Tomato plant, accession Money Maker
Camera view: vertical (180 deg); turntable rotation: 330 degrees
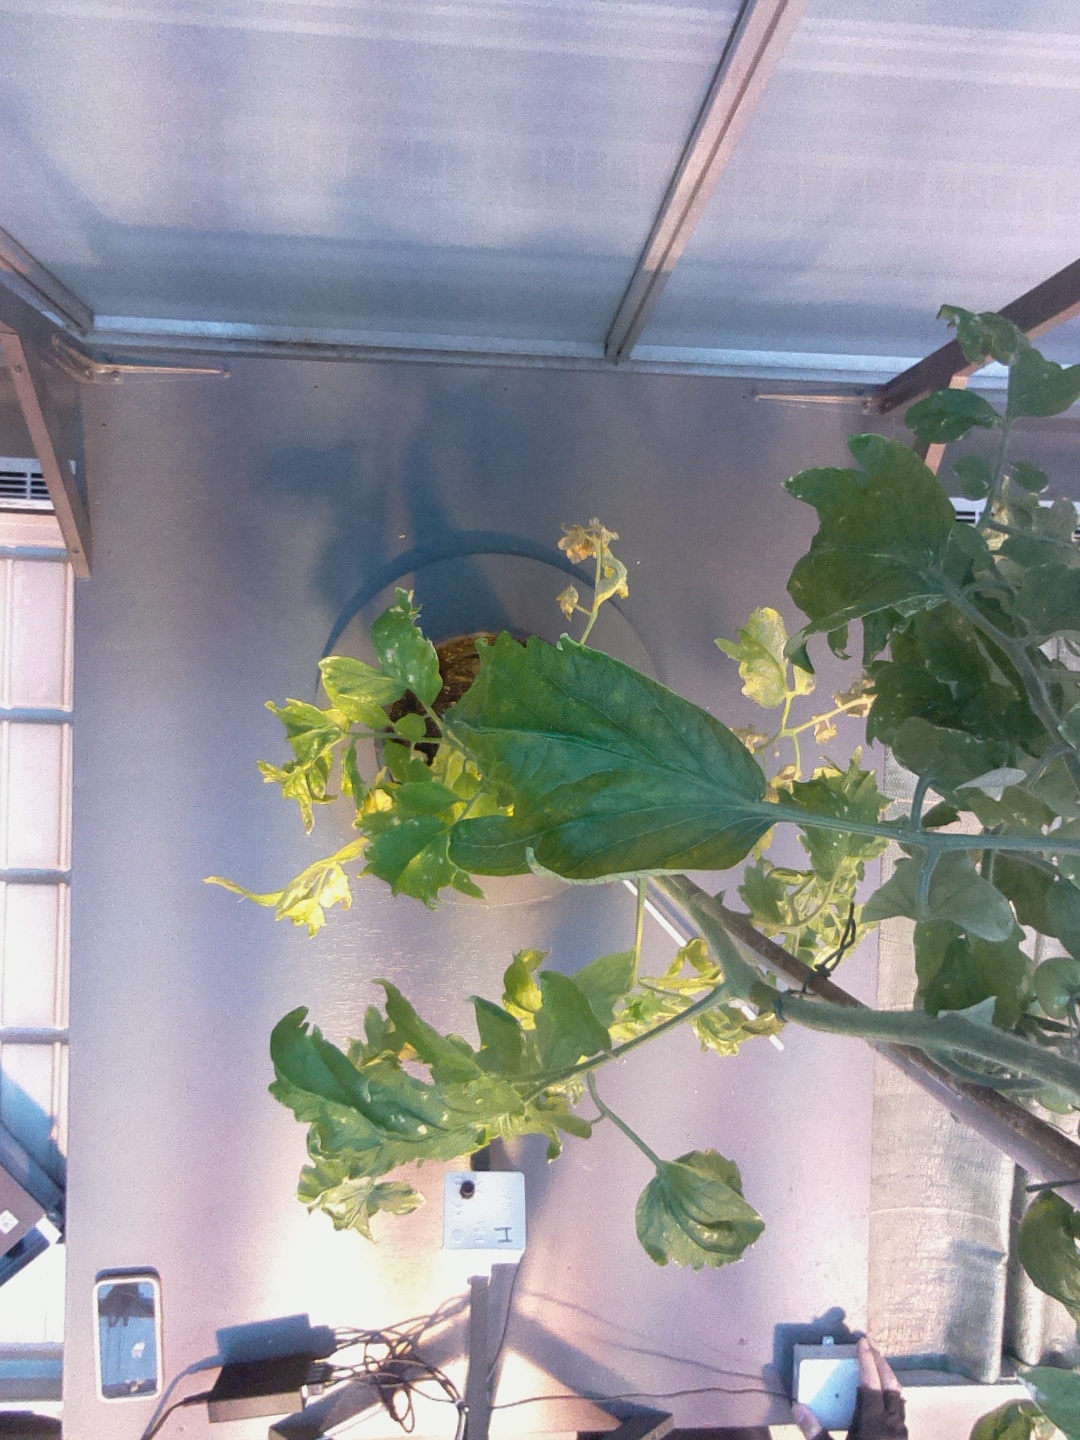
BBCH growth stage 77: 70%-80% of final fruit size